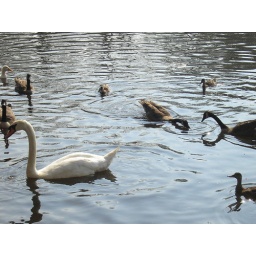
ducks in the lake